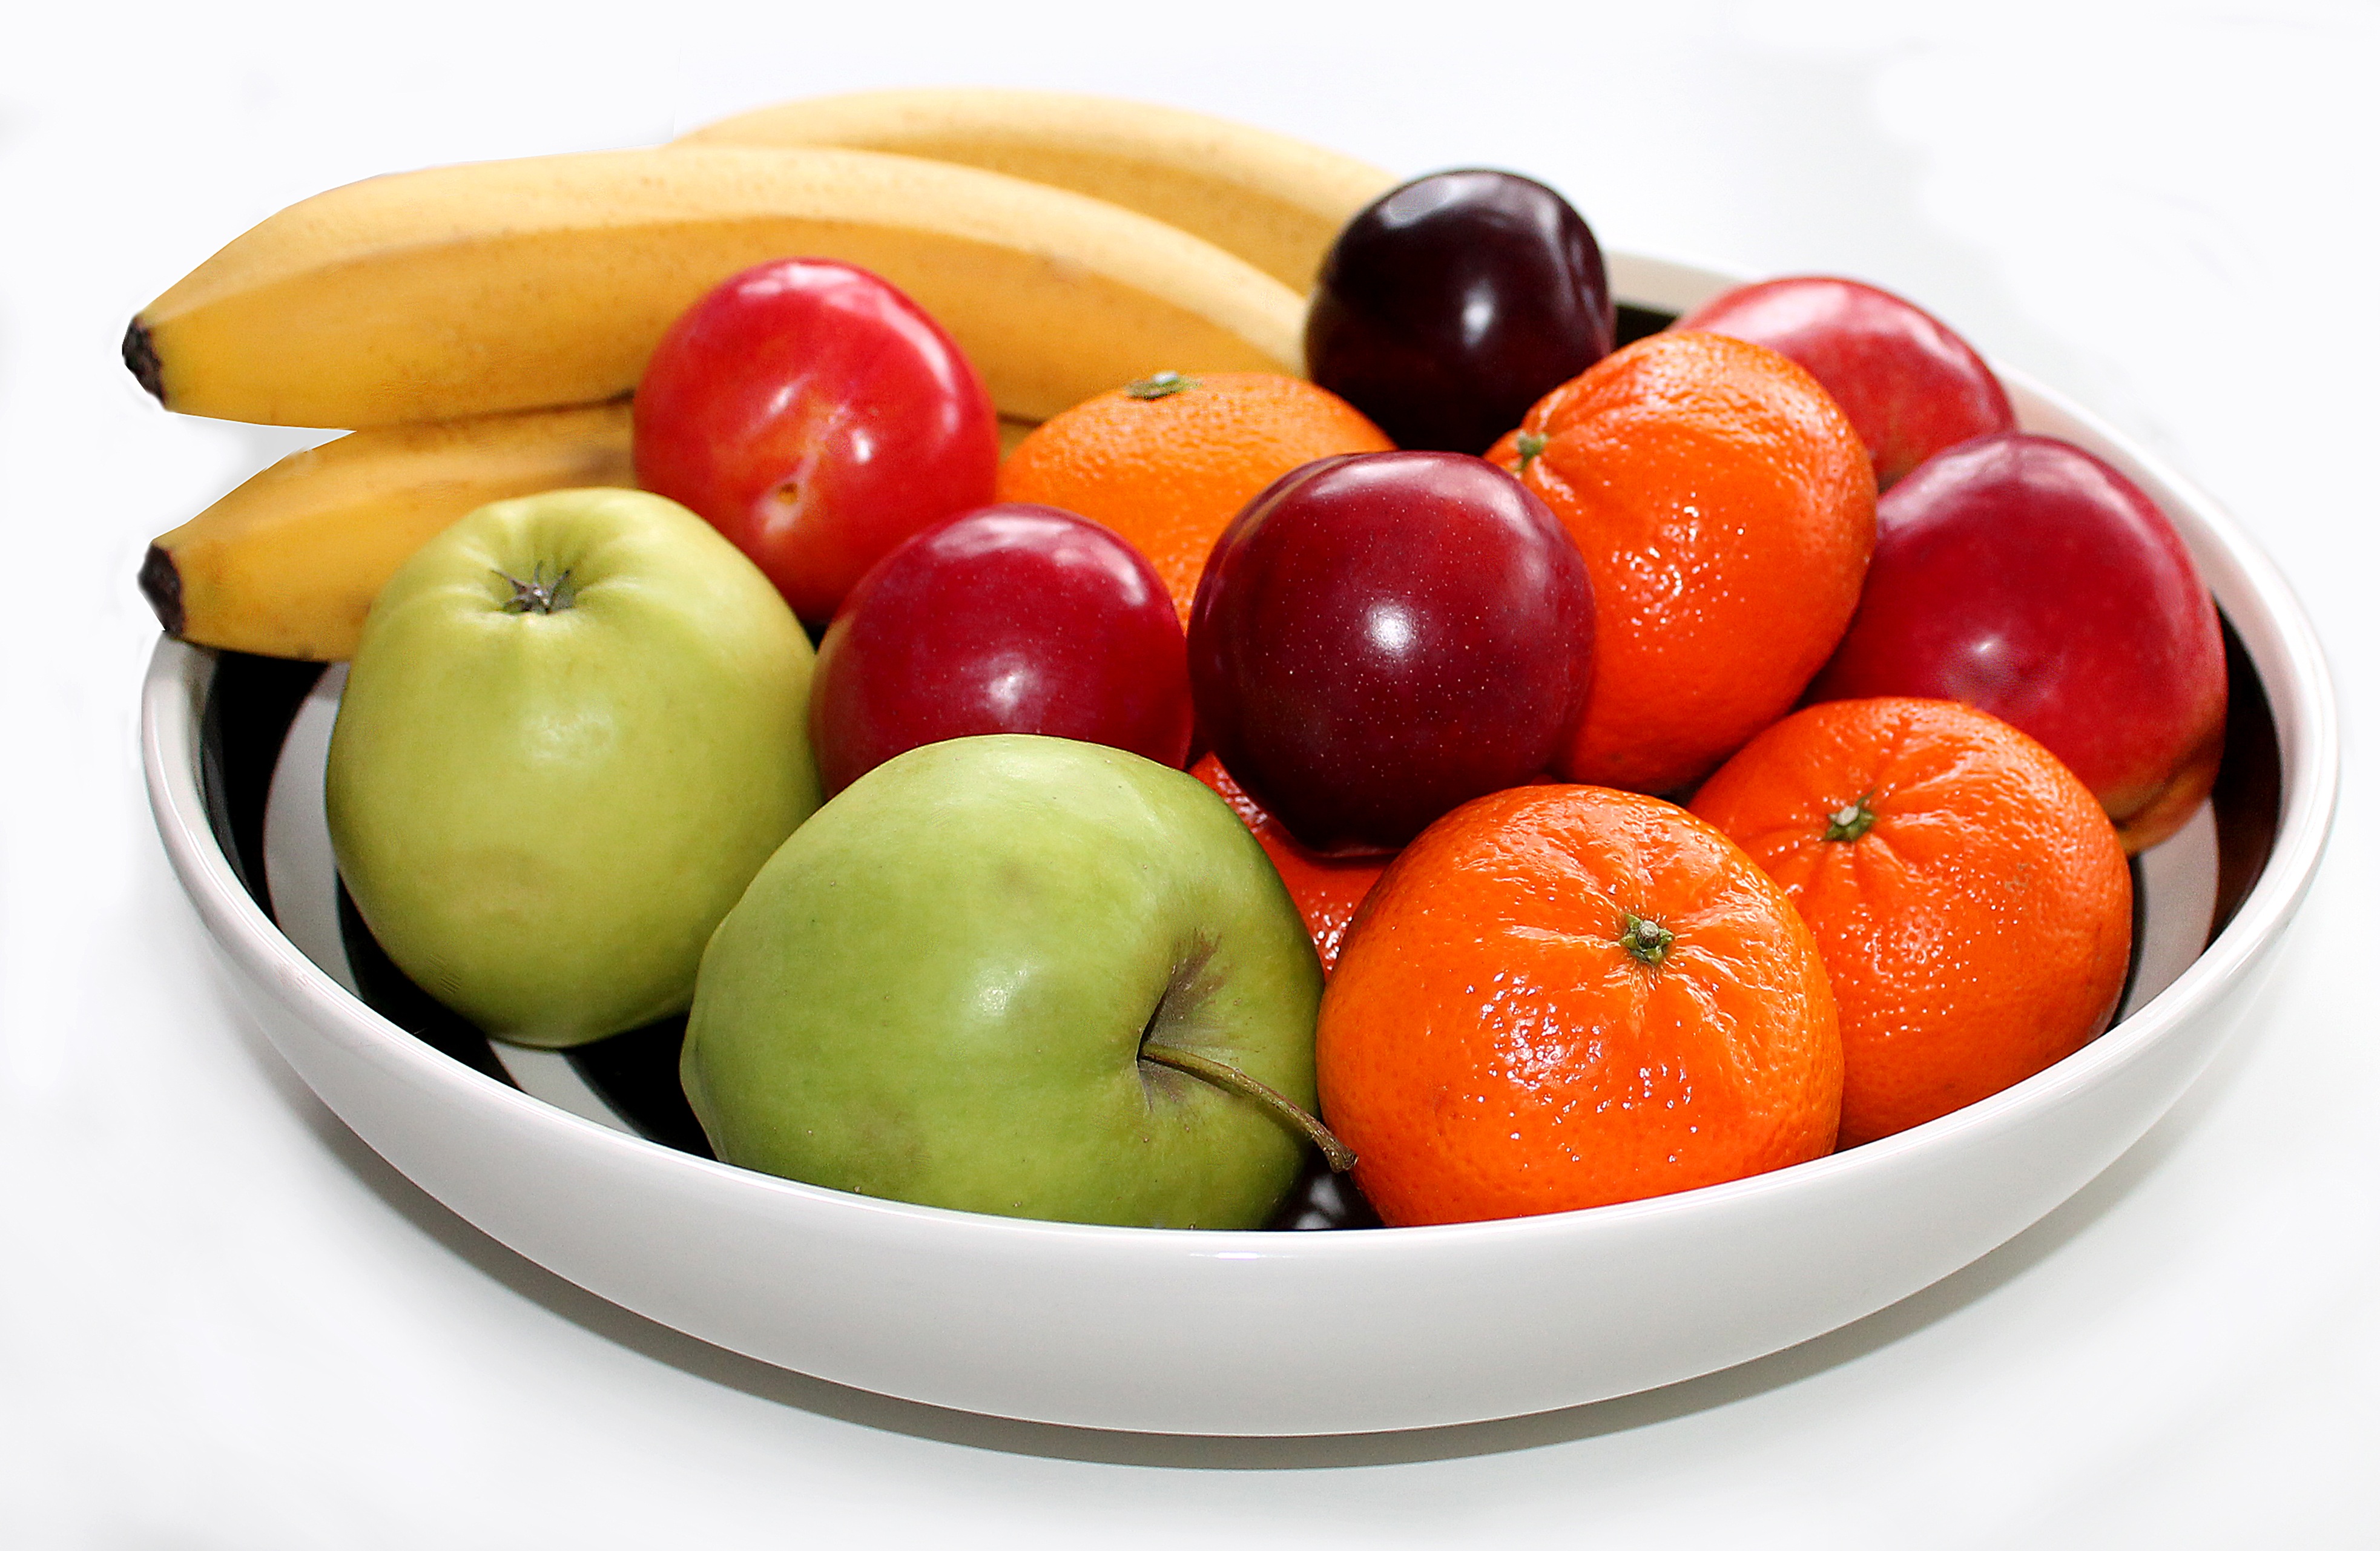
plant, fruit, bowl, dish, food, produce, vegetable, health, pineapple, tomato, fruit bowl, bananas, fruits, apples, slim, oranges, flowering plant, land plant